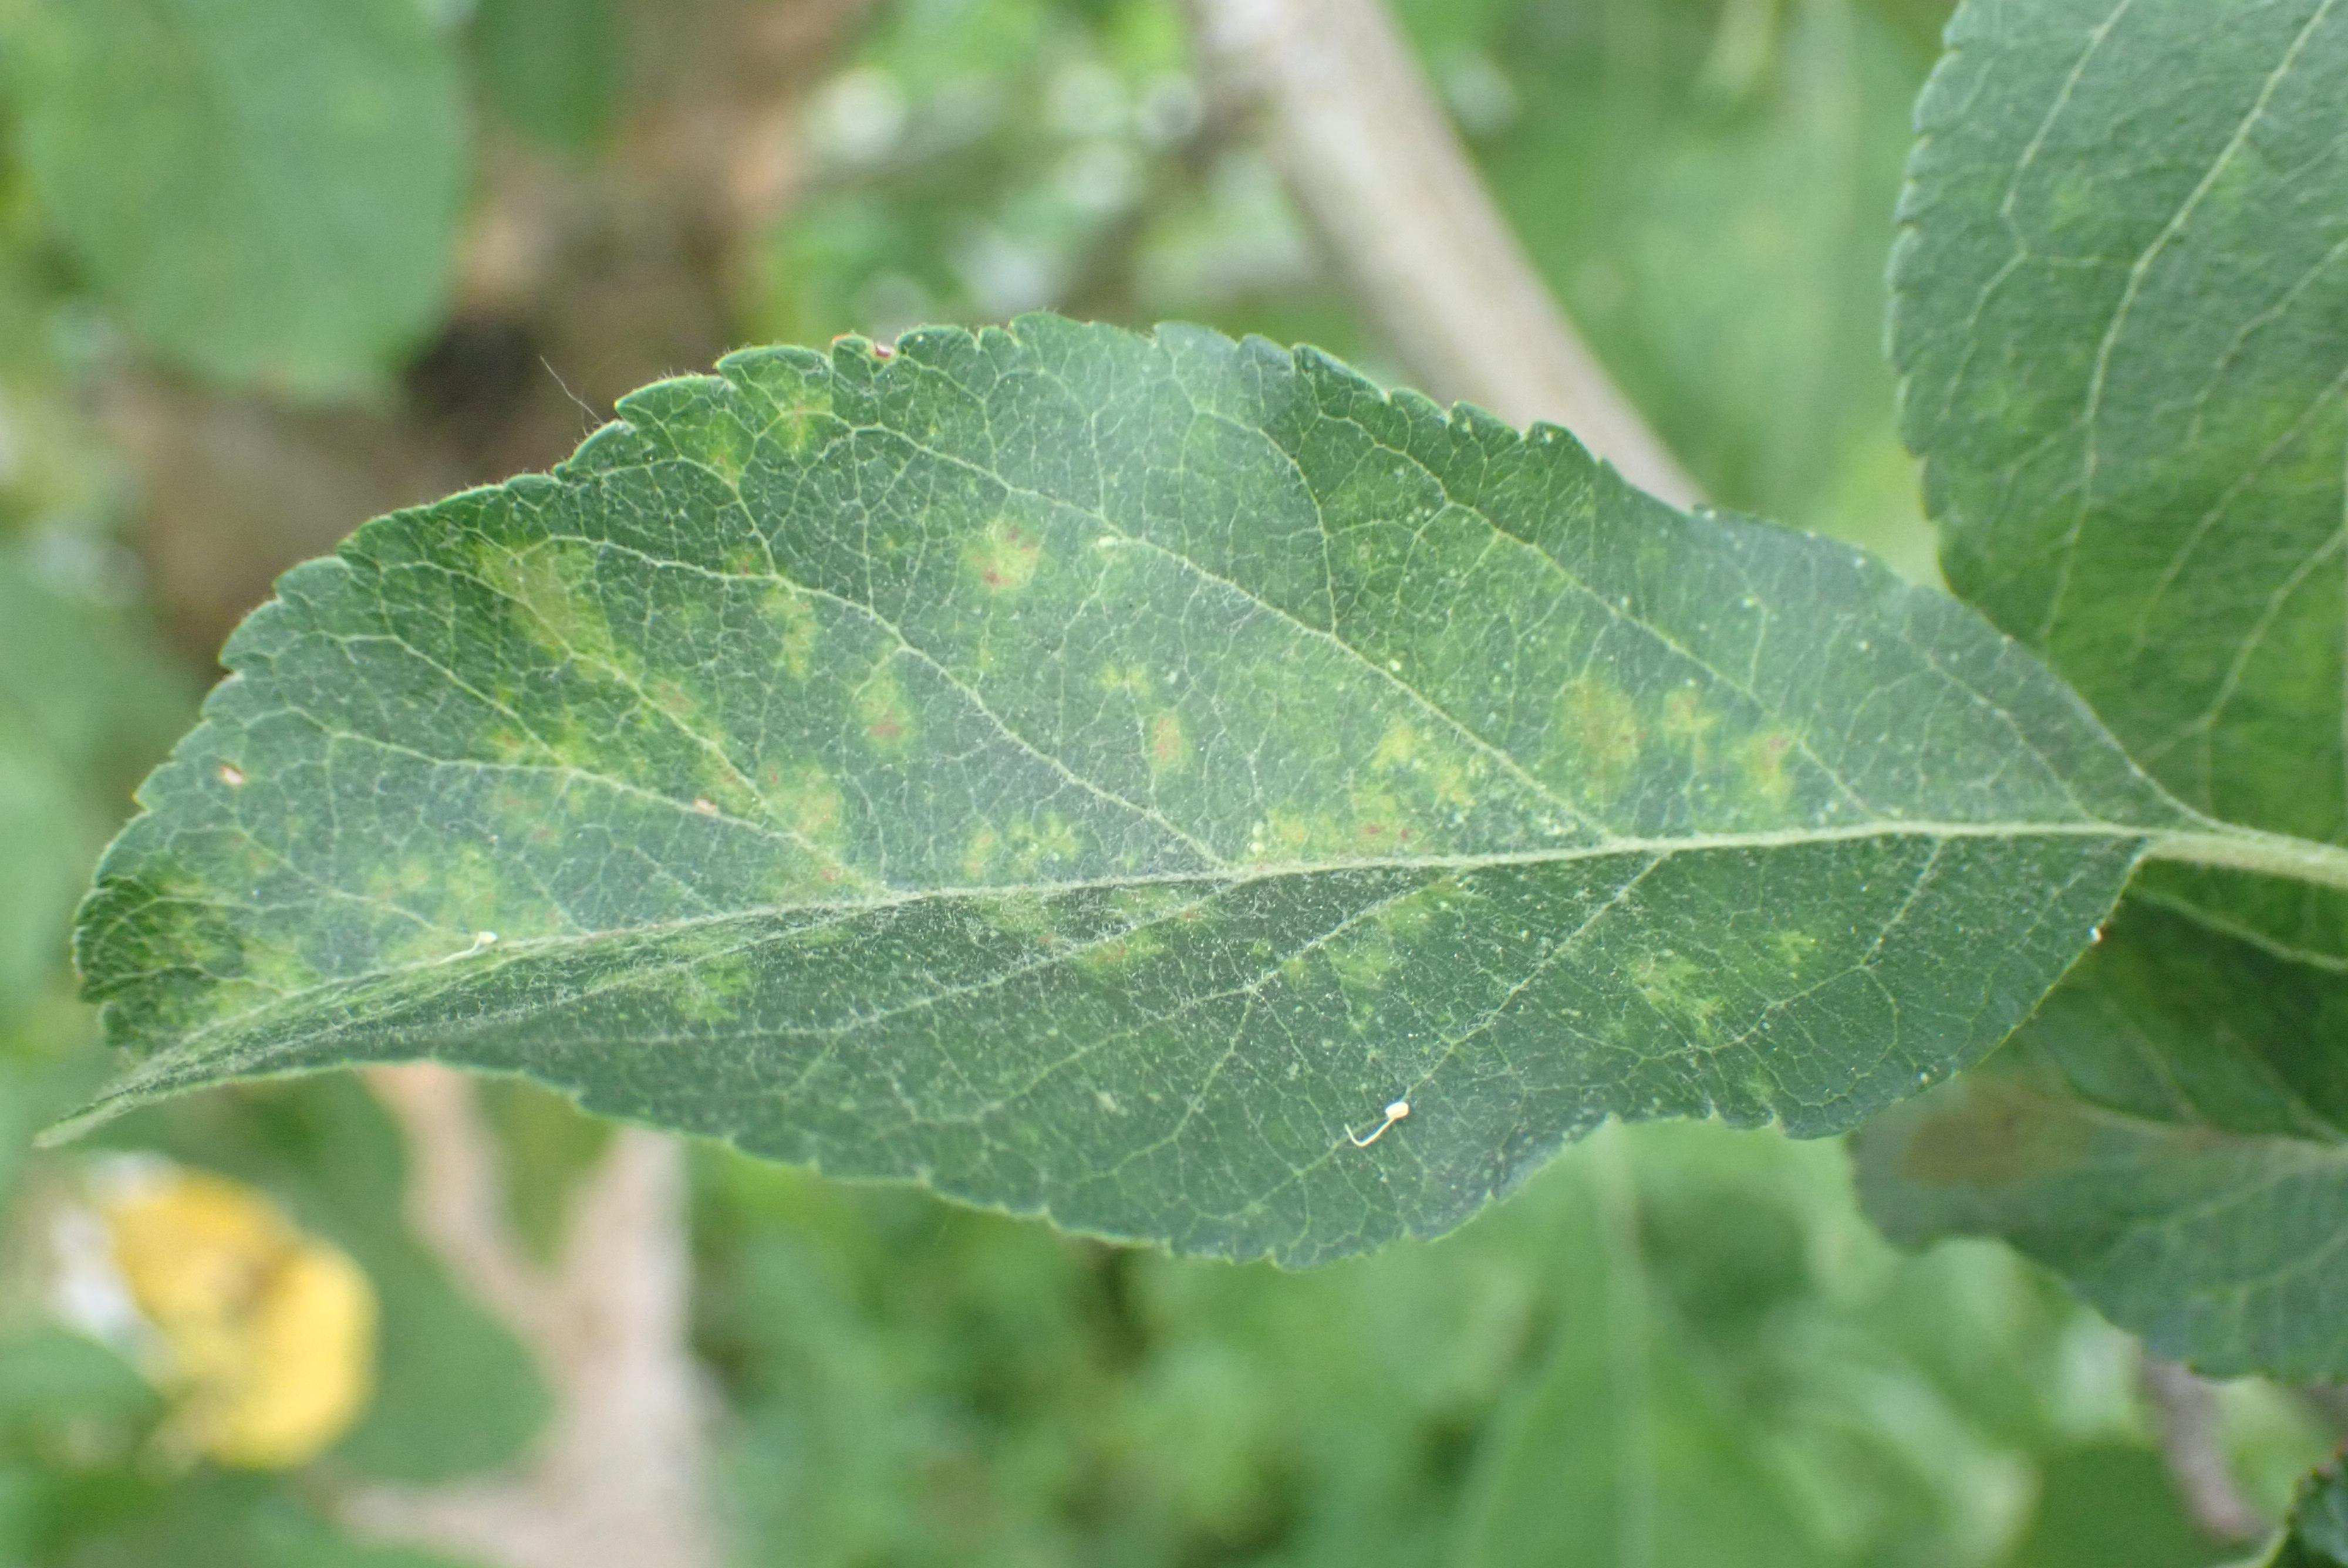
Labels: scab